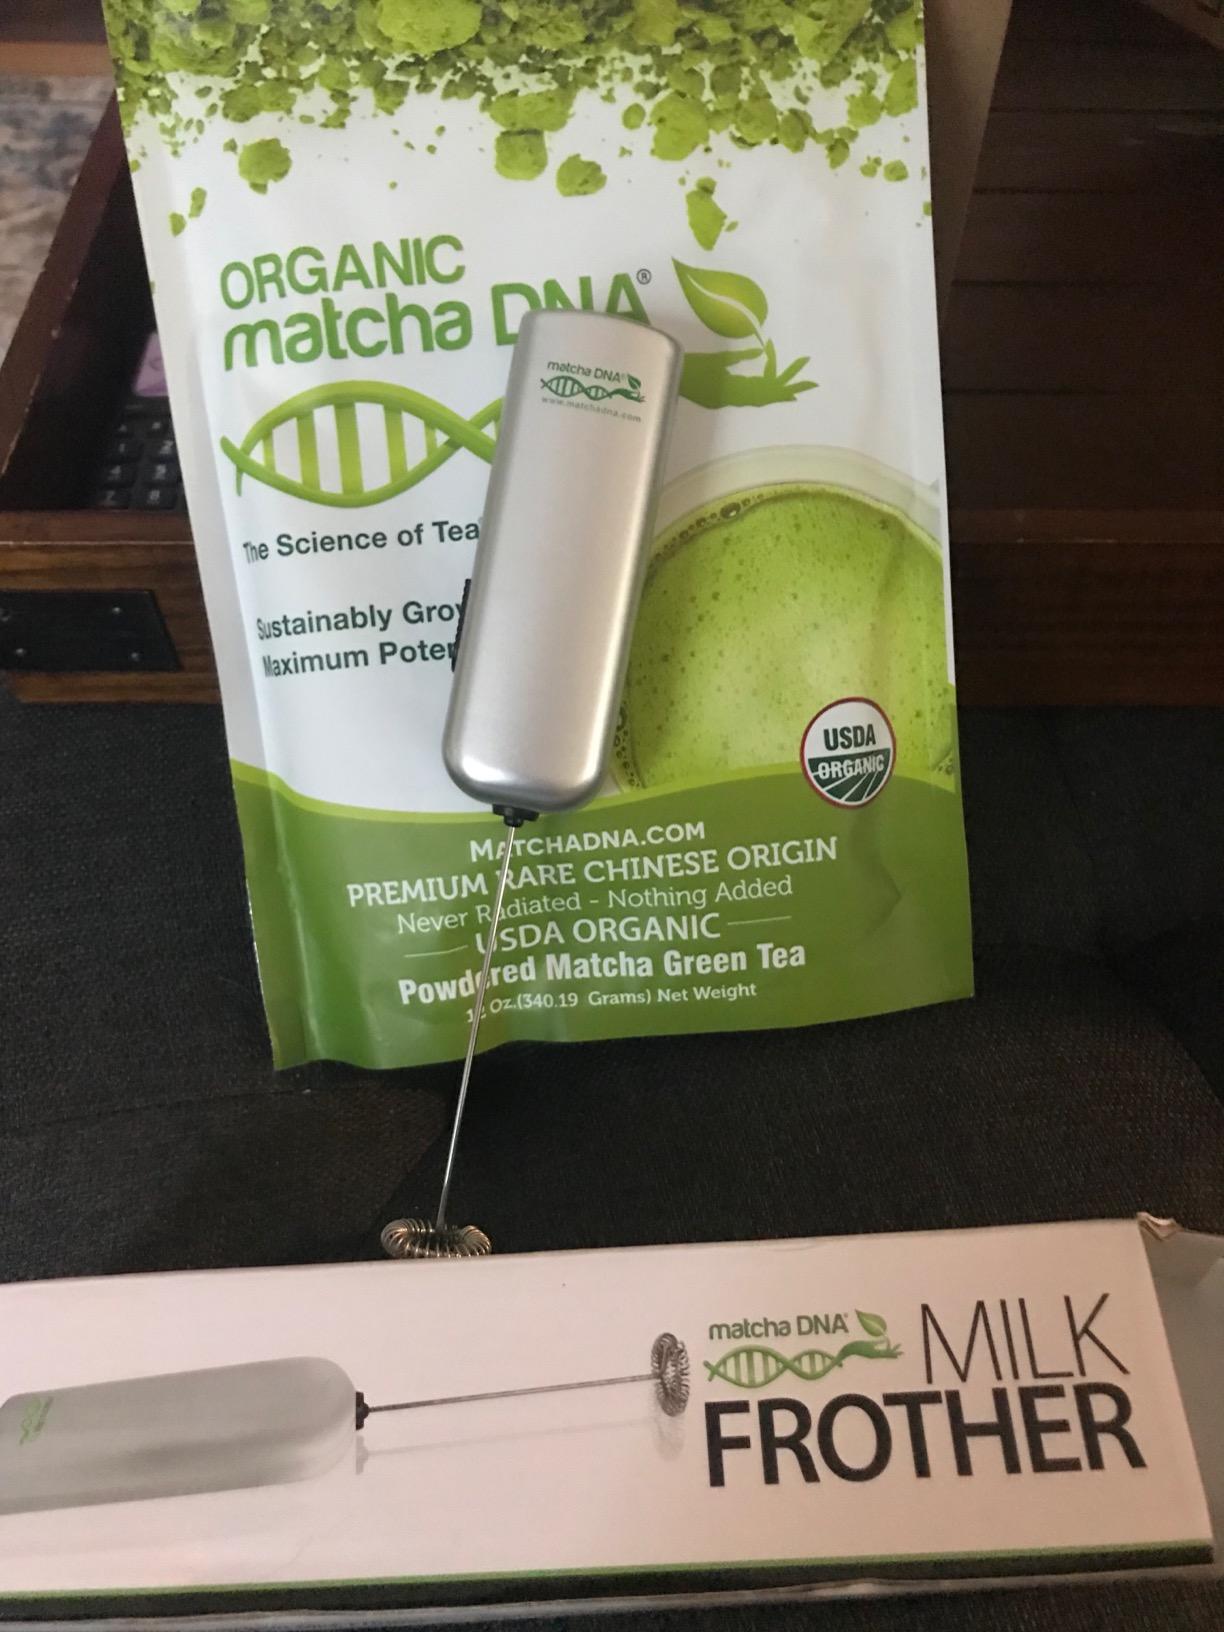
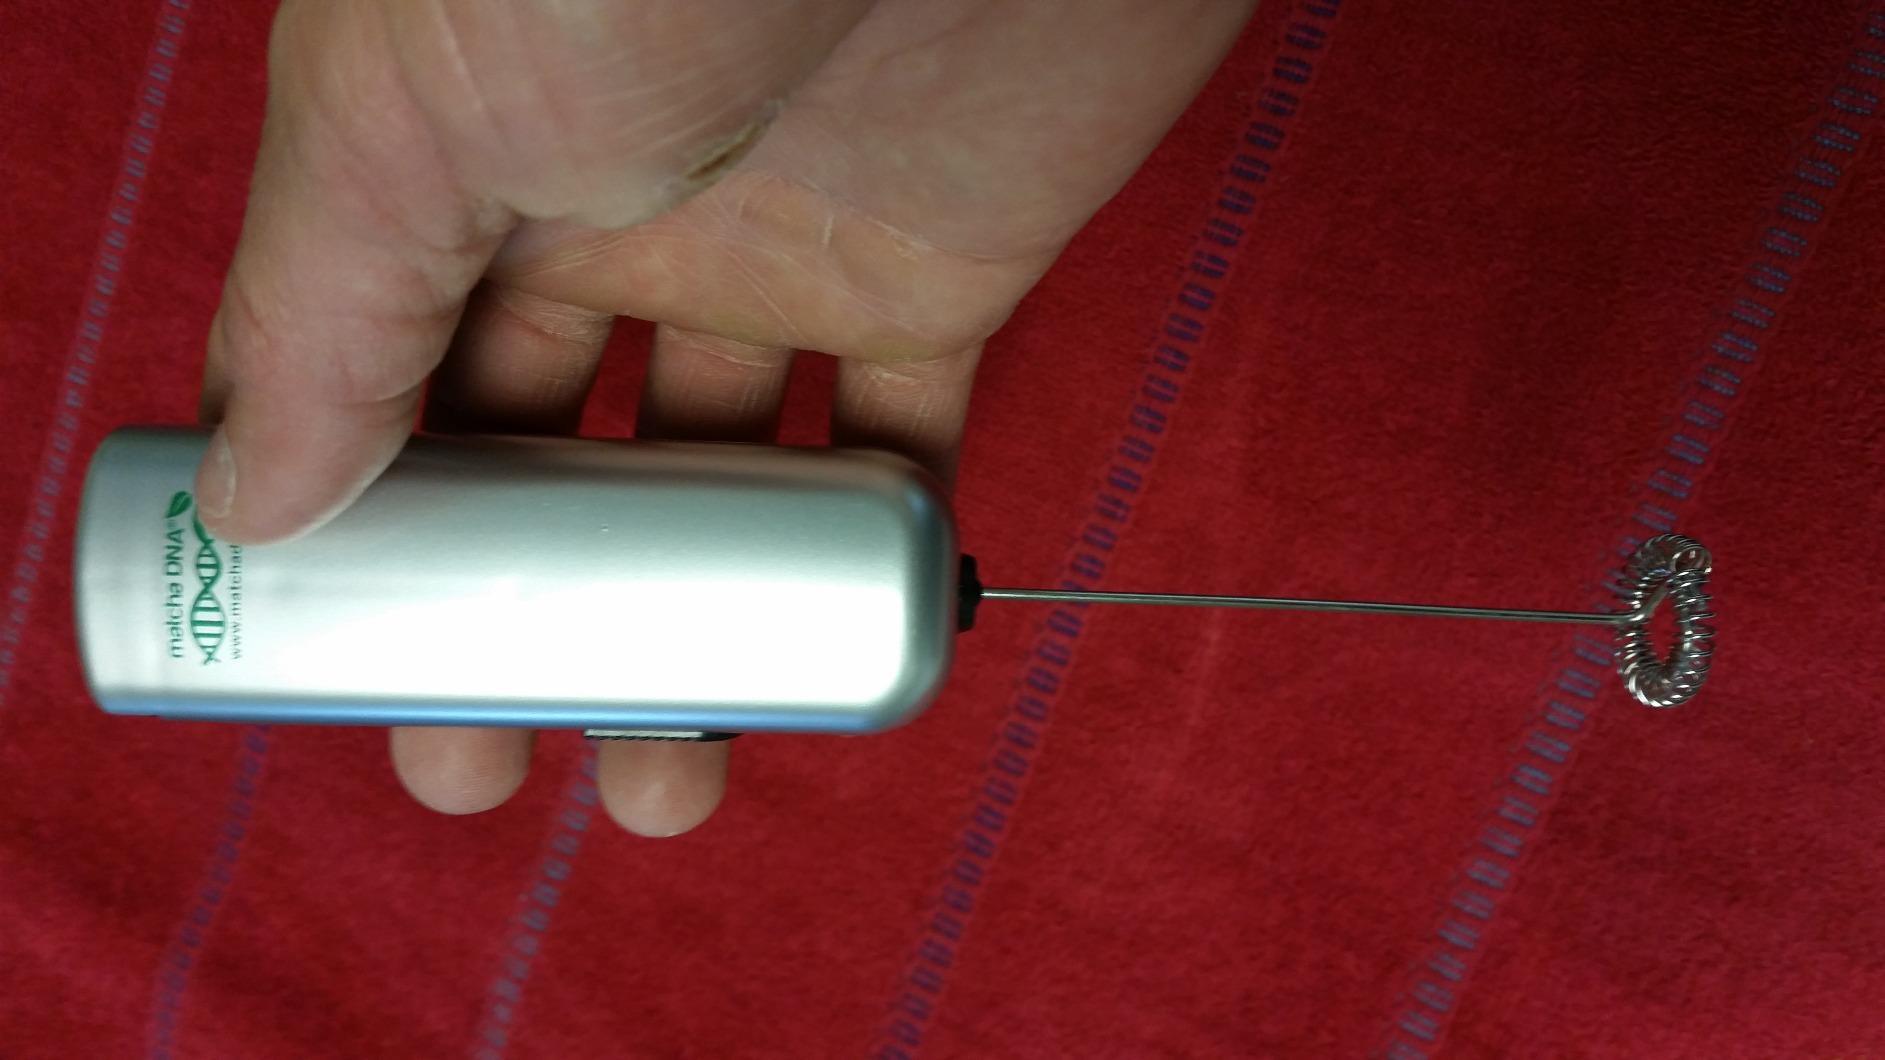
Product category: items_mixer
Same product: yes